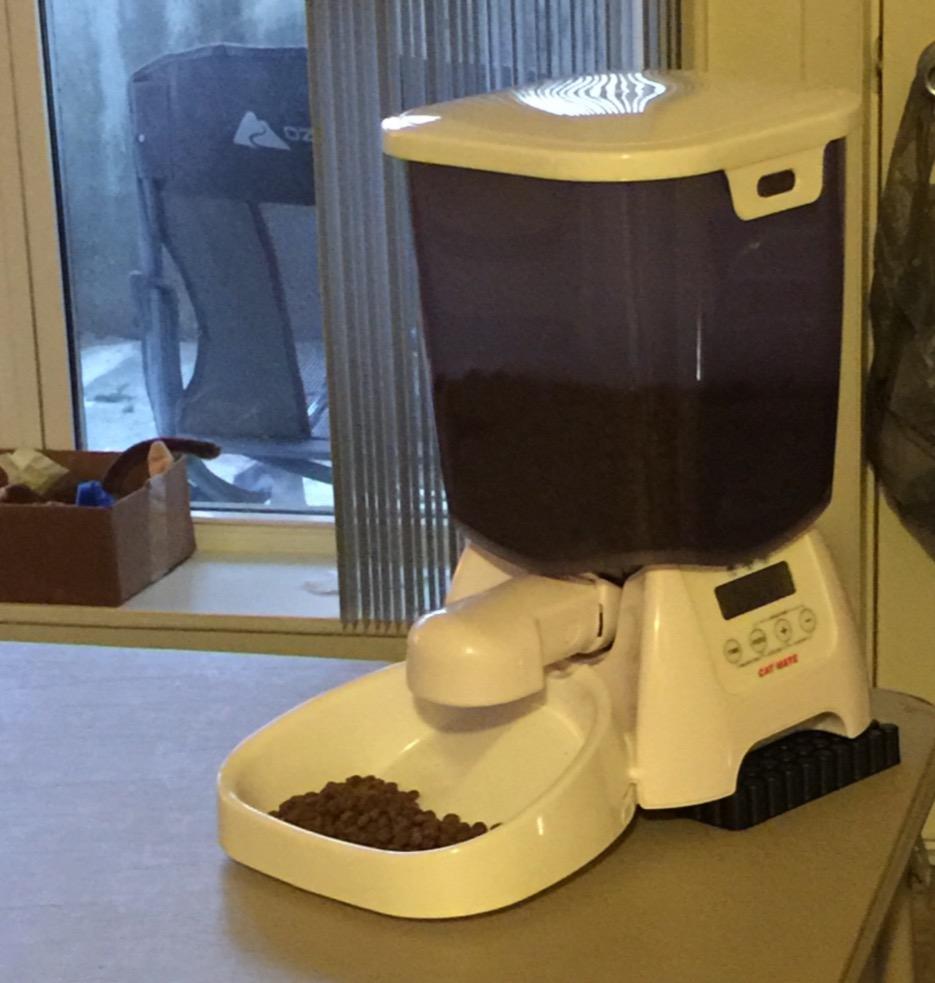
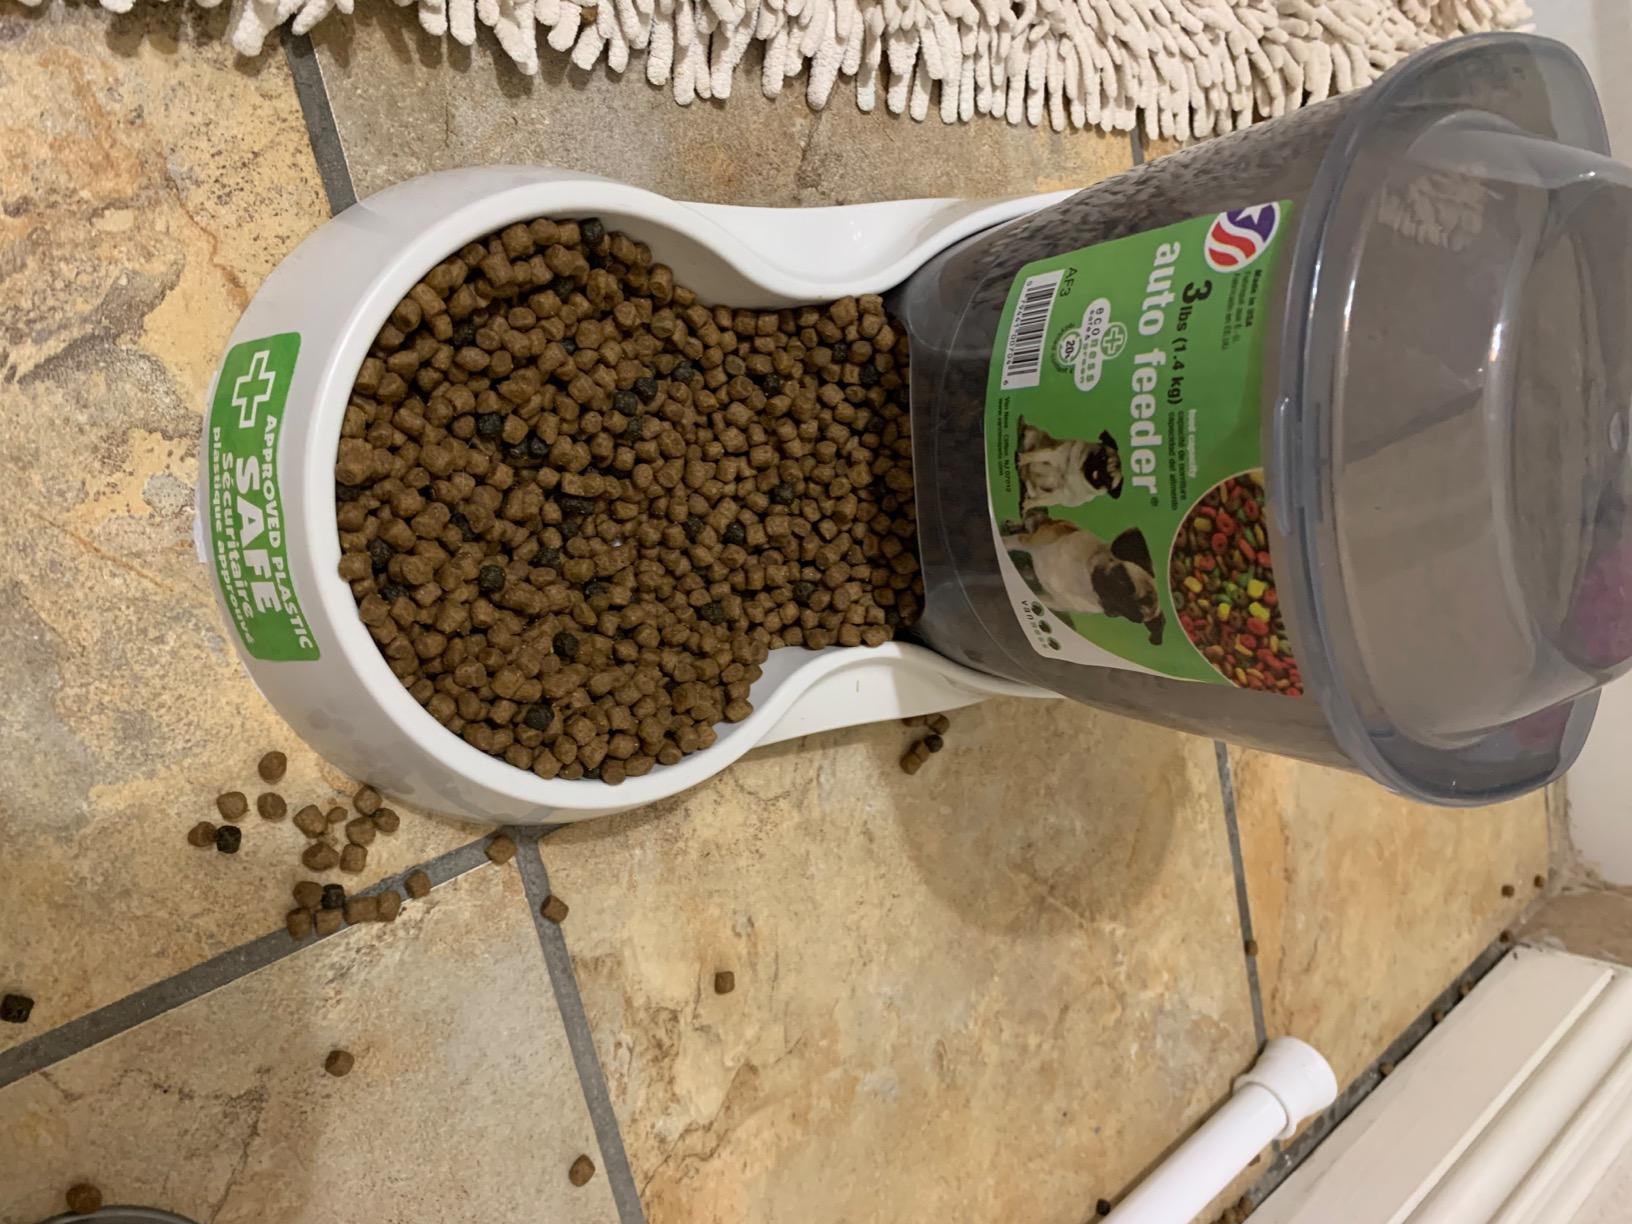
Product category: items_feeder
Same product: no